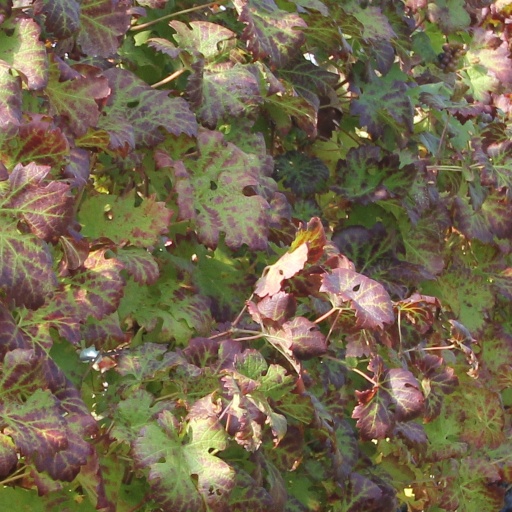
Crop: grape